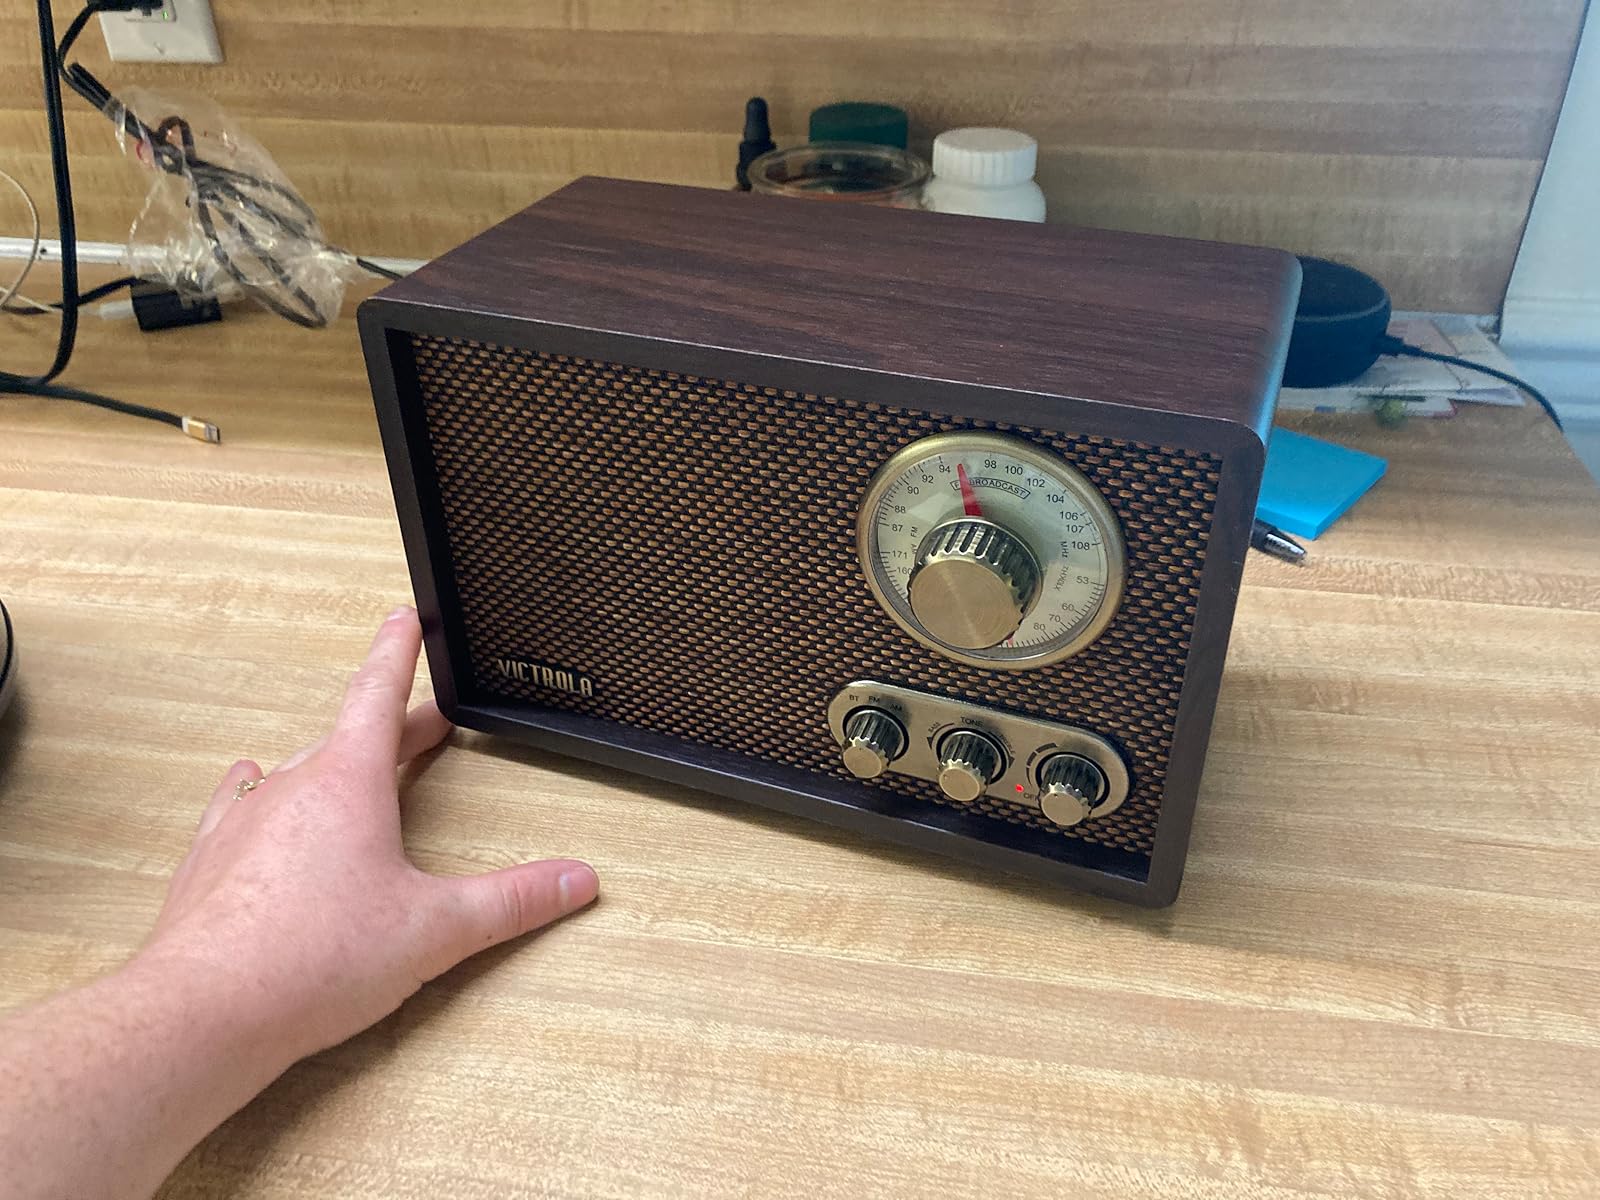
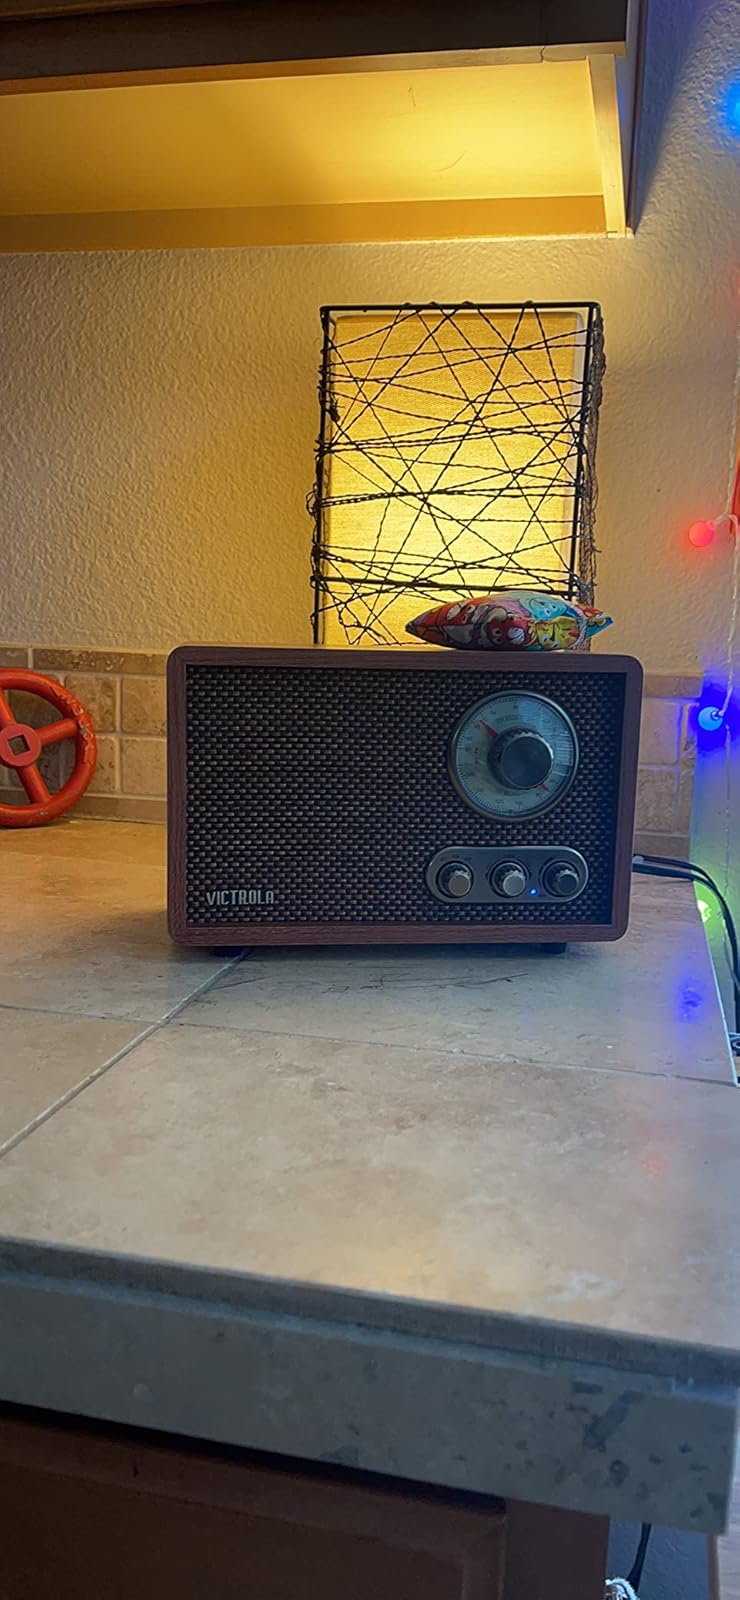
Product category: radio
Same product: no